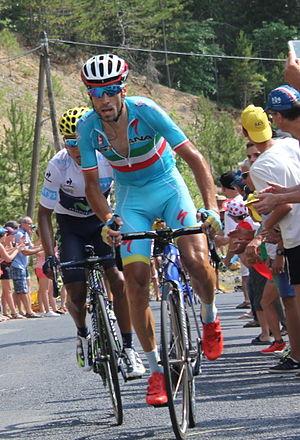
14e étape du Tour de France 2015 (Rodez-Mende), accélération de Vincenzo Nibali et Nairo Quintana à 4 km de l'arrivée
Vincenzo Nibali, né le 14 novembre 1984 à Messine sur l'île de Sicile, est un coureur cycliste italien. Professionnel depuis 2005, il est membre de l'équipe Trek-Segafredo. Il a notamment remporté le Tour d'Espagne 2010, le Tour d'Italie en 2013 et 2016 ainsi que le Tour de France 2014, devenant ainsi le sixième coureur à compter les trois grands tours à son palmarès.